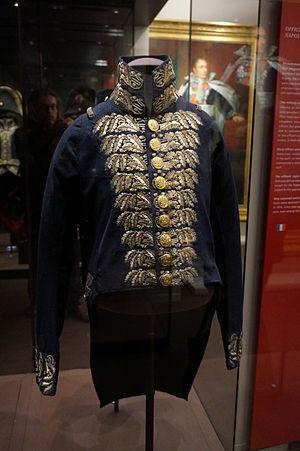
Présentation au Musée de l'armée.
Dans l’armée française adjudant-commandant est une fonction d'état-major, et non pas un grade.